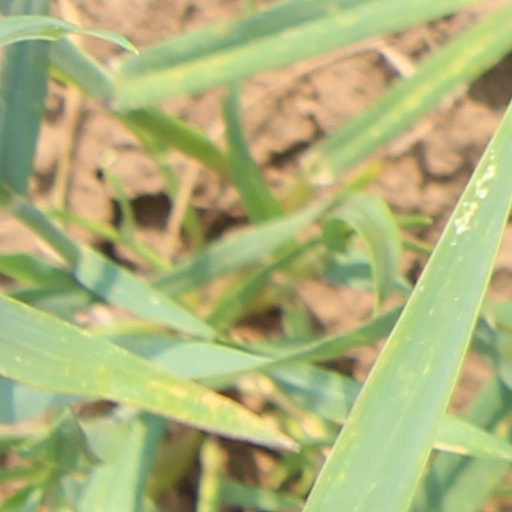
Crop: wheat